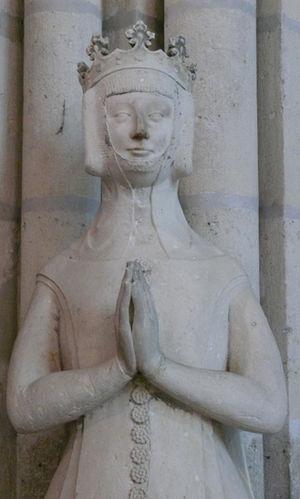
Béatrice de Bourbon, reine consort de Bohême et comtesse consort de Luxembourg, est la fille de Louis Iᵉʳ, duc de Bourbon, comte de Clermont et de la Marche, et de Marie d'Avesnes, et l'épouse de Jean Iᵉʳ de Bohême.
Jean de Luxembourg, dit l'Aveugle, fut roi de Bohême en 1310 par son premier mariage, comte de Luxembourg en 1313, et roi titulaire de Pologne.